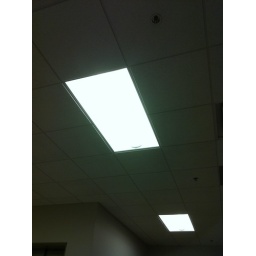
These lights in the Foy building are green because they shut off automatically and conserve energy and electricity.